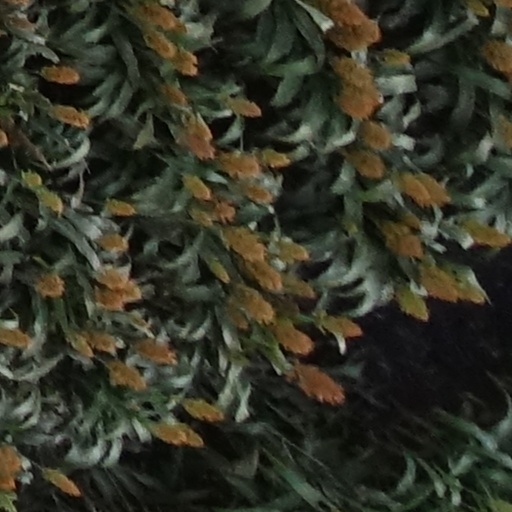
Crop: sorghum